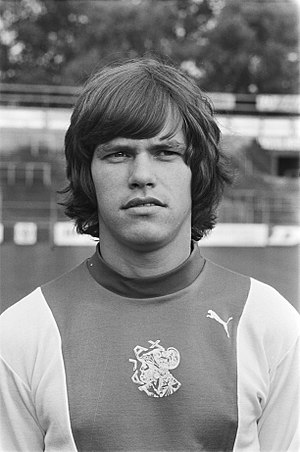
Boldklubben Fremad Amager / Historie / Fra DM-sølv til kvalifikationsturneringen (1929–1970)
Frank Arnesen
Boldklubben Fremad Amager er en dansk fodboldklub på Amager, der blev stiftet i 1910. Klubbens førstehold spiller i 1. division, mens andetholdet spiller i Serie 1 under DBU København. Fremad Amager rykkede op i divisionsregi i 1929 og kom i den bedste række få år efter. Klubben træner og spiller i Sundby Idrætspark og har sit klubhus i det sydvestlige hjørne.